Fitz-James O'Brien

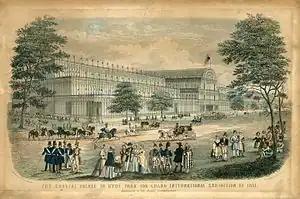
The Crystal Palace in Hyde Park for the Grand International Exhibition of 1851

In 1851, O'Brien's career reached a turning point with the Great Exhibition in London. The event provided a platform to showcase technological advancements and support the middle class. Within the Crystal Palace, O'Brien was appointed editor for "The Parlour Magazine". In this role, he provided translations for French literary works and wrote original pieces, while also serving as chief editor. The nature of this work within the central hub of the world fair consumed O'Brien's time and energy but provided him with writing experience. In 1852, O'Brien suddenly departed from London for the United States, amid rumors of an affair with a married woman. He boarded the first ship bound for the country, with little money but letters of recommendation.